Omicourt

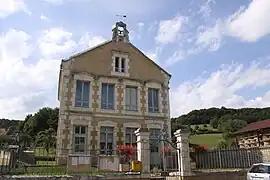
Town hall

Omicourt is a commune in the Ardennes department in northern France.